Zakir Naik

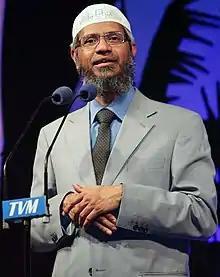
Naik in the Maldives, 2010

Zakir Abdul Karim Naik (born 18 October 1965) is an Indian Islamic da'i and orator who focuses on comparative religion. He is the founder and president of the Islamic Research Foundation (IRF) and Peace TV. He is a well-known figure in the Islamic world, and while he does not claim to be a follower of any one school of thought in Islam, he is most closely associated with the Salafi school of thought. Naik's "Peace TV" is banned in India, Bangladesh, Canada, Sri Lanka, and the United Kingdom under hate speech laws.